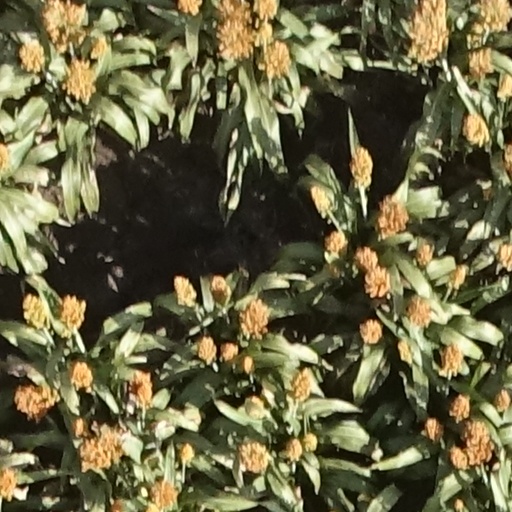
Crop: sorghum